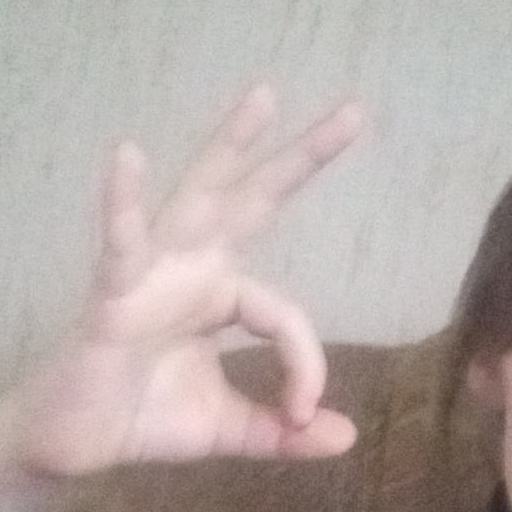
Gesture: ok